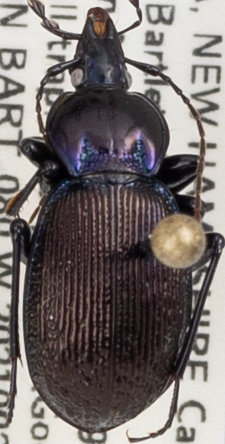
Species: Sphaeroderus stenostomus lecontei
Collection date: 2021-09-22
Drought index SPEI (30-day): -1.01
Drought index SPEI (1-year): -0.8
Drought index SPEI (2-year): -0.54